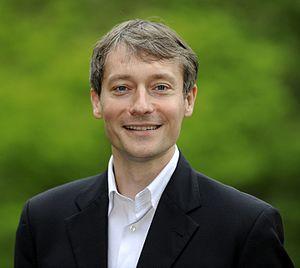
Laurent Hénart, député de la première circonscription de Meurthe-et-Moselle.
Le troisième gouvernement Jean-Pierre Raffarin est le 30ᵉ gouvernement de la Vᵉ République française. Troisième gouvernement dirigé par le Premier ministre Jean-Pierre Raffarin, il est en fonction du 31 mars 2004 au 31 mai 2005, sous la présidence de Jacques Chirac. Constitué après la défaite de la droite aux élections régionales de 2004, il a pris fin à la suite du « non » au référendum du 29 mai 2005 sur le TCE pour laisser place au gouvernement Dominique de Villepin.
Les élections régionales ont eu lieu les 14 et 21 mars 2010.
L’Alliance républicaine, écologiste et sociale, également appelée Confédération des Centres ou tout simplement L’Alliance, était une confédération politique française, fondée notamment sur l’impulsion de Jean-Louis Borloo. Elle regroupait plusieurs formations centristes, principalement de centre droit. Indépendante de l’UMP, elle se positionnait néanmoins comme partie prenante de la majorité parlementaire de la XIIIᵉ législature. Elle a été remplacée par l'Union des démocrates et indépendants, parti de centre-droit fondé en septembre 2012.
Laurent Hénart, né le 15 octobre 1968 à Laxou, est un homme politique français.